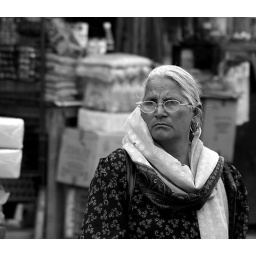
Attempting to cross the road in Phagwara